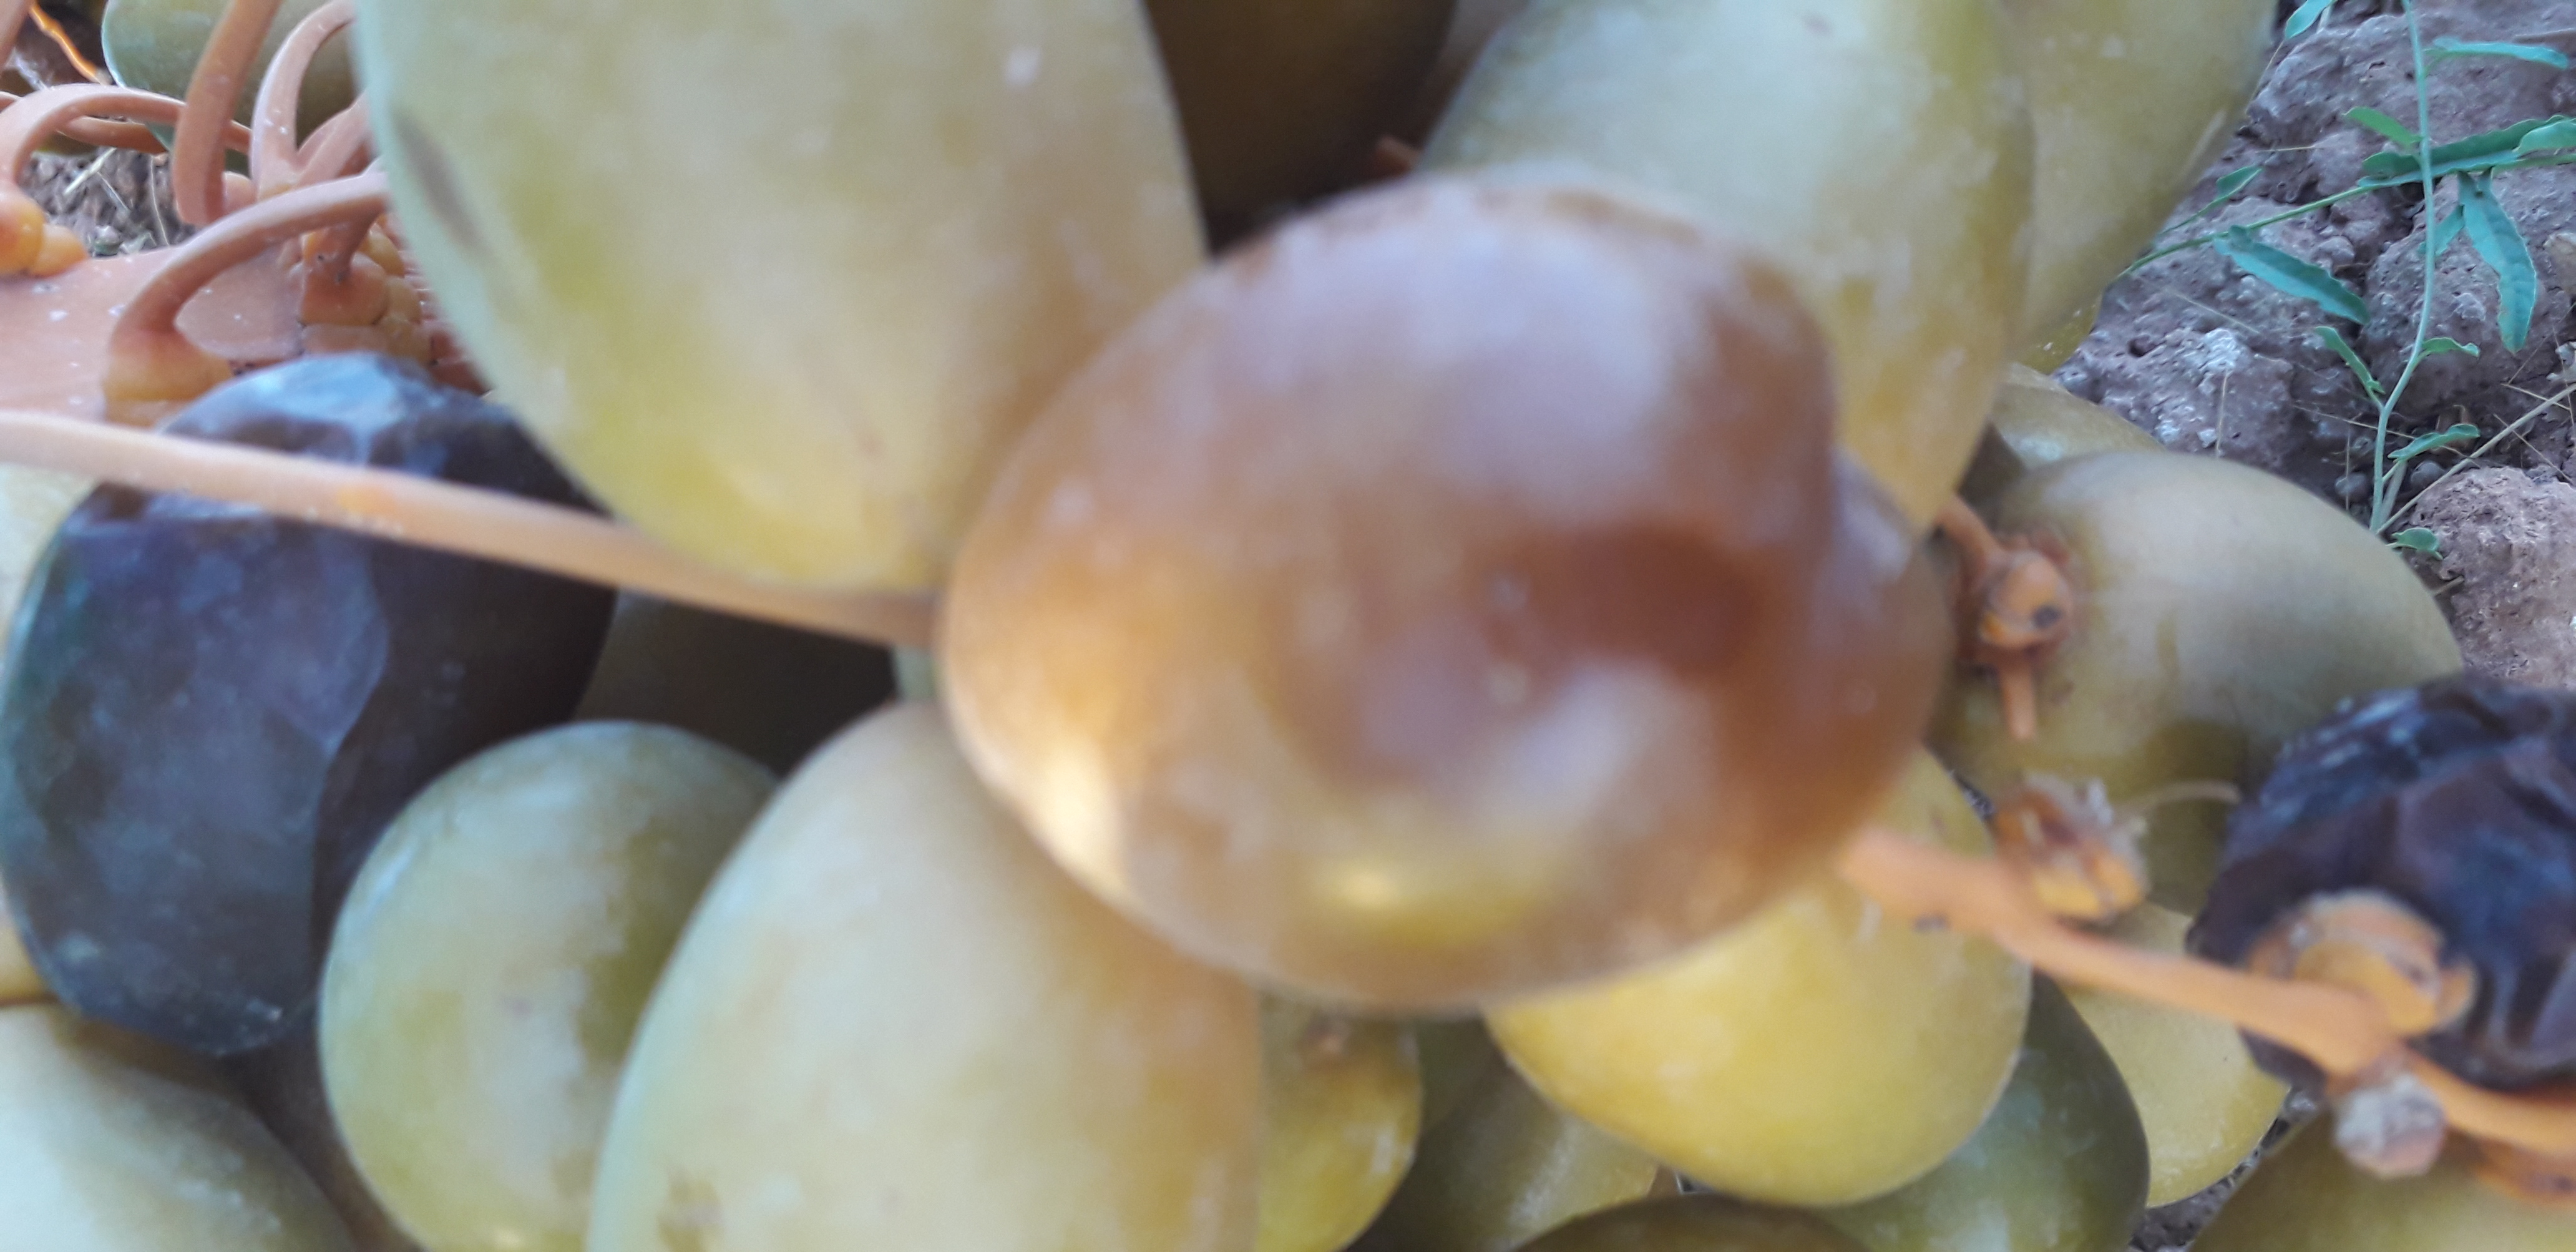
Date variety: Boufagous